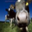
Label: cattle